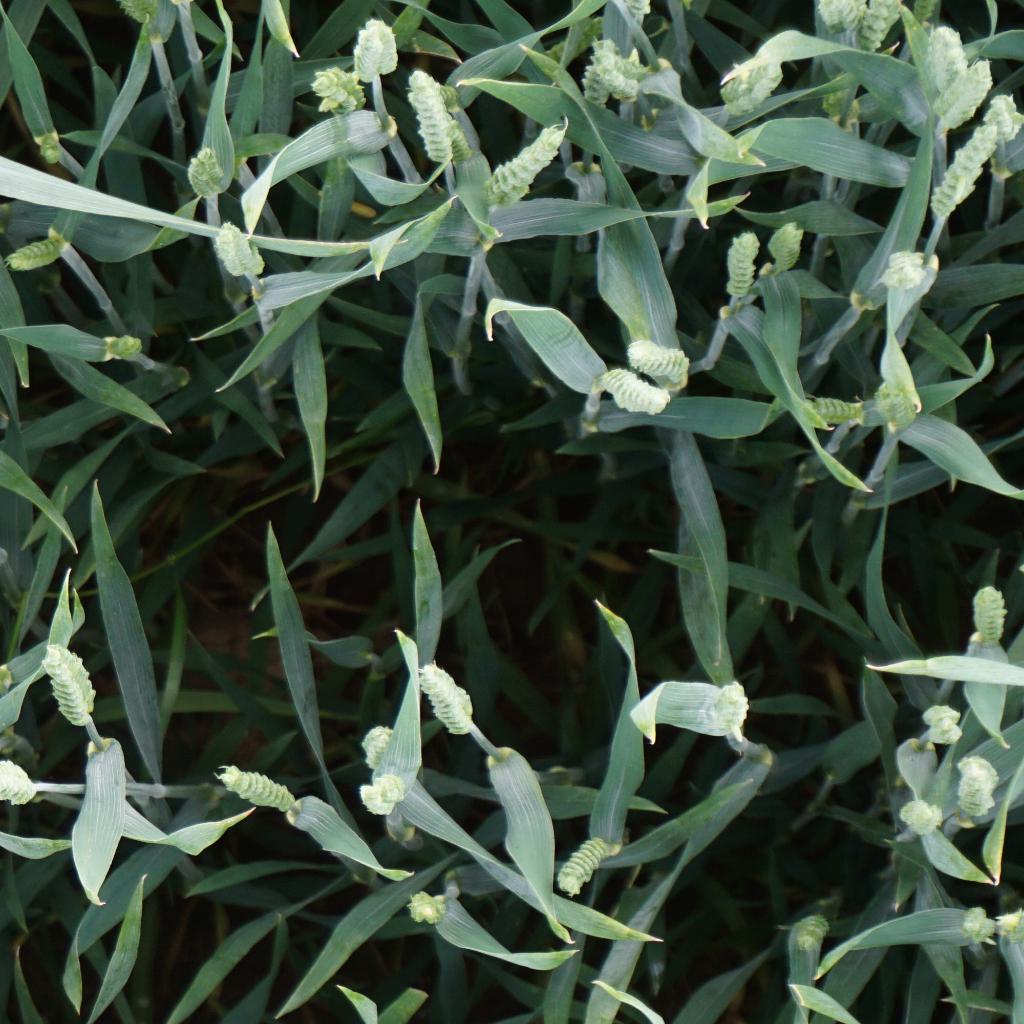
Country: France
Location: Gréoux
Wheat development stage: Post-flowering